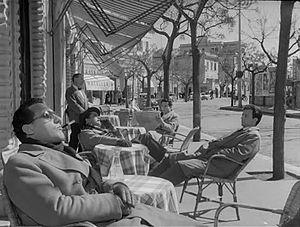
Les Vitelloni est un film franco-italien de Federico Fellini, de style proche du néoréalisme italien, sorti en 1953, tourné en noir-et-blanc, qui fut commercialisé aussi en France sous le titre Les Inutiles. Il reçut le Lion d'argent au Festival de Venise en 1953.